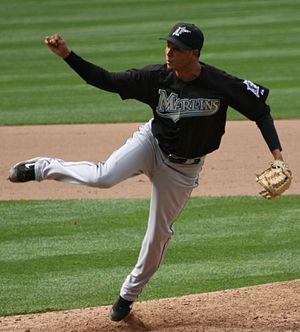
Juan Carlos Oviedo, dit Leonel Núñez ou Leo Núñez, né le 15 mars 1982 à Jamao Norte, est un lanceur dominicain de baseball qui évolue en Ligue majeure de 2005 à 2011, puis en 2014.